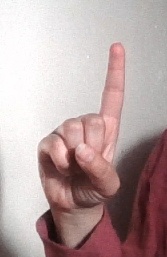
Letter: bb